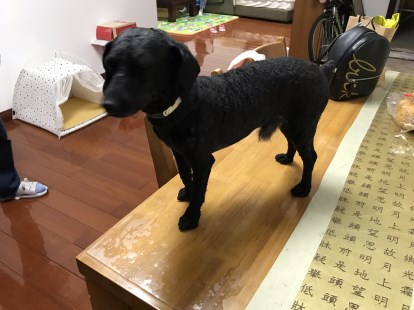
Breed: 7449-n000128-teddy